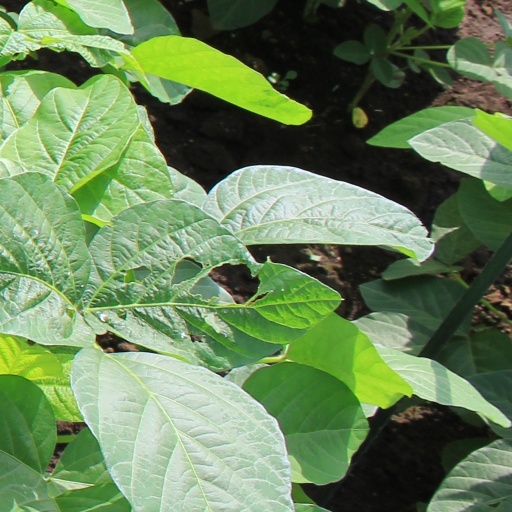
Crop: soybean